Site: brandenburg
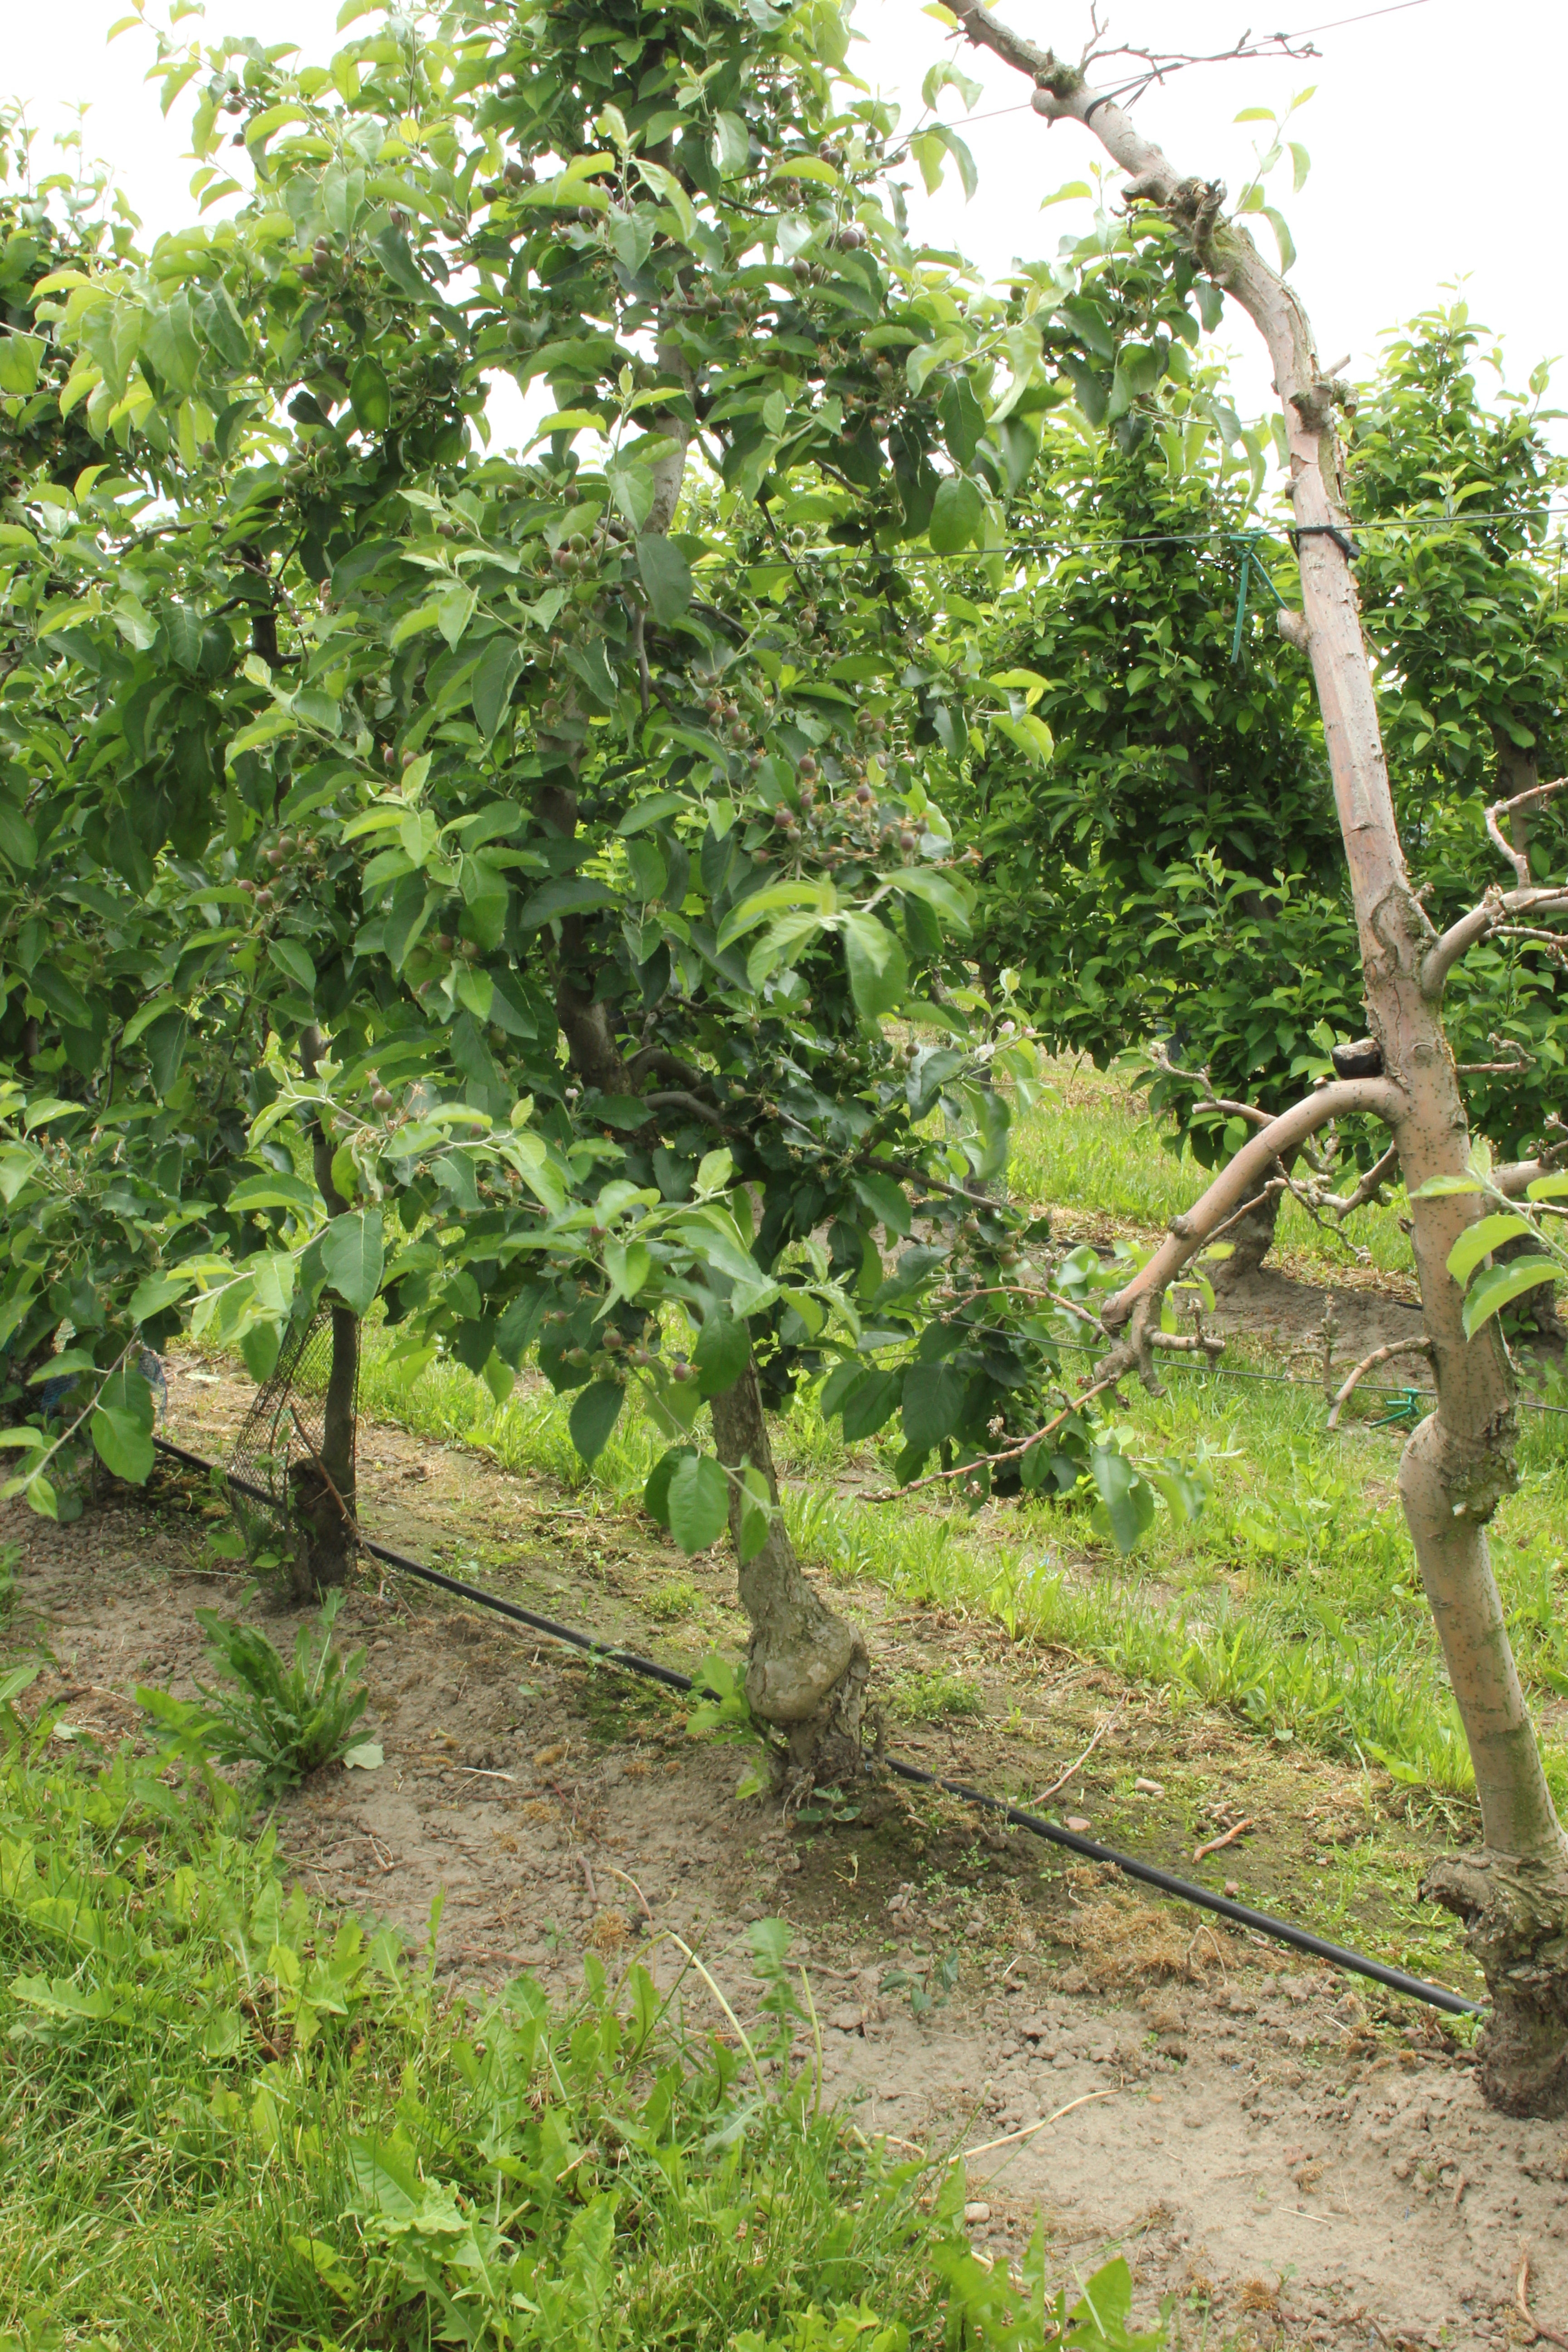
Growth stage (BBCH 72): Development of fruit